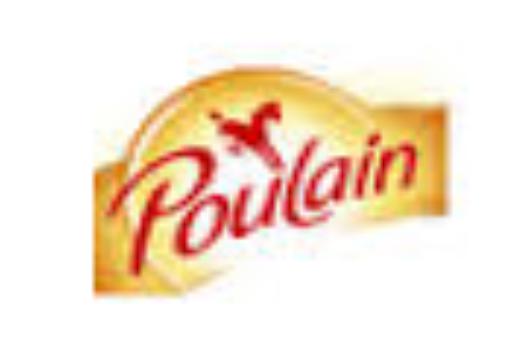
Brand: Poulain
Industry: Food